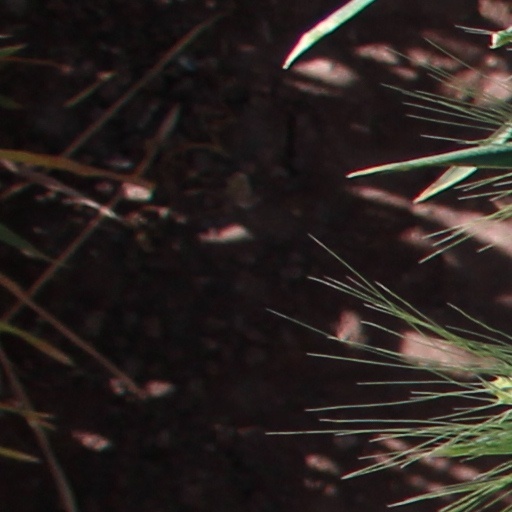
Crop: wheat